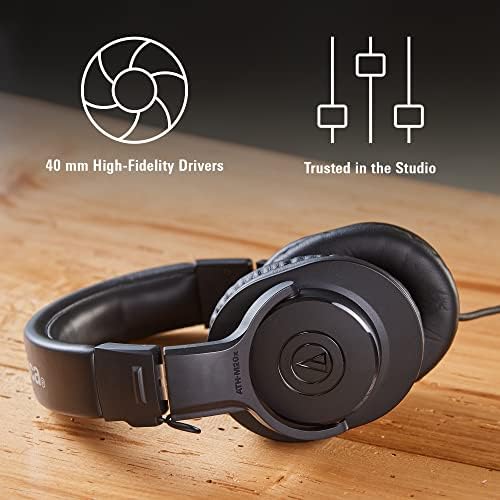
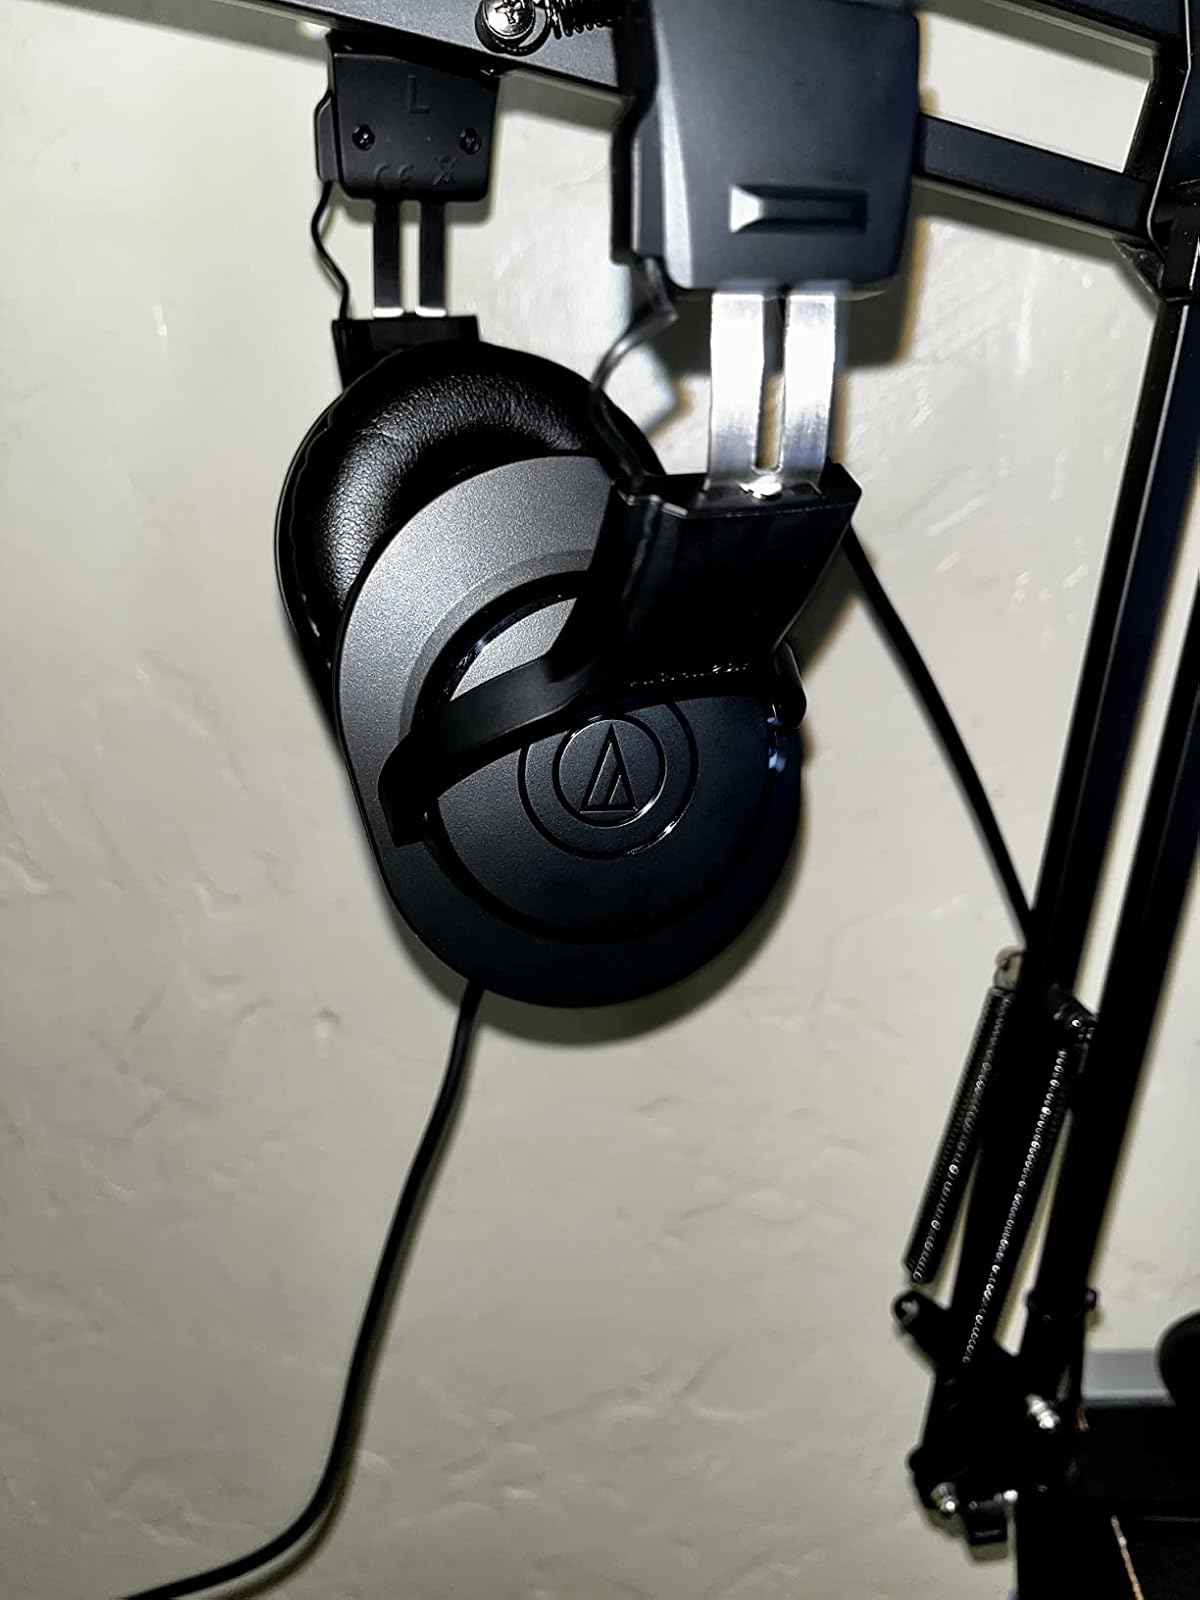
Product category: headphones
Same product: yes